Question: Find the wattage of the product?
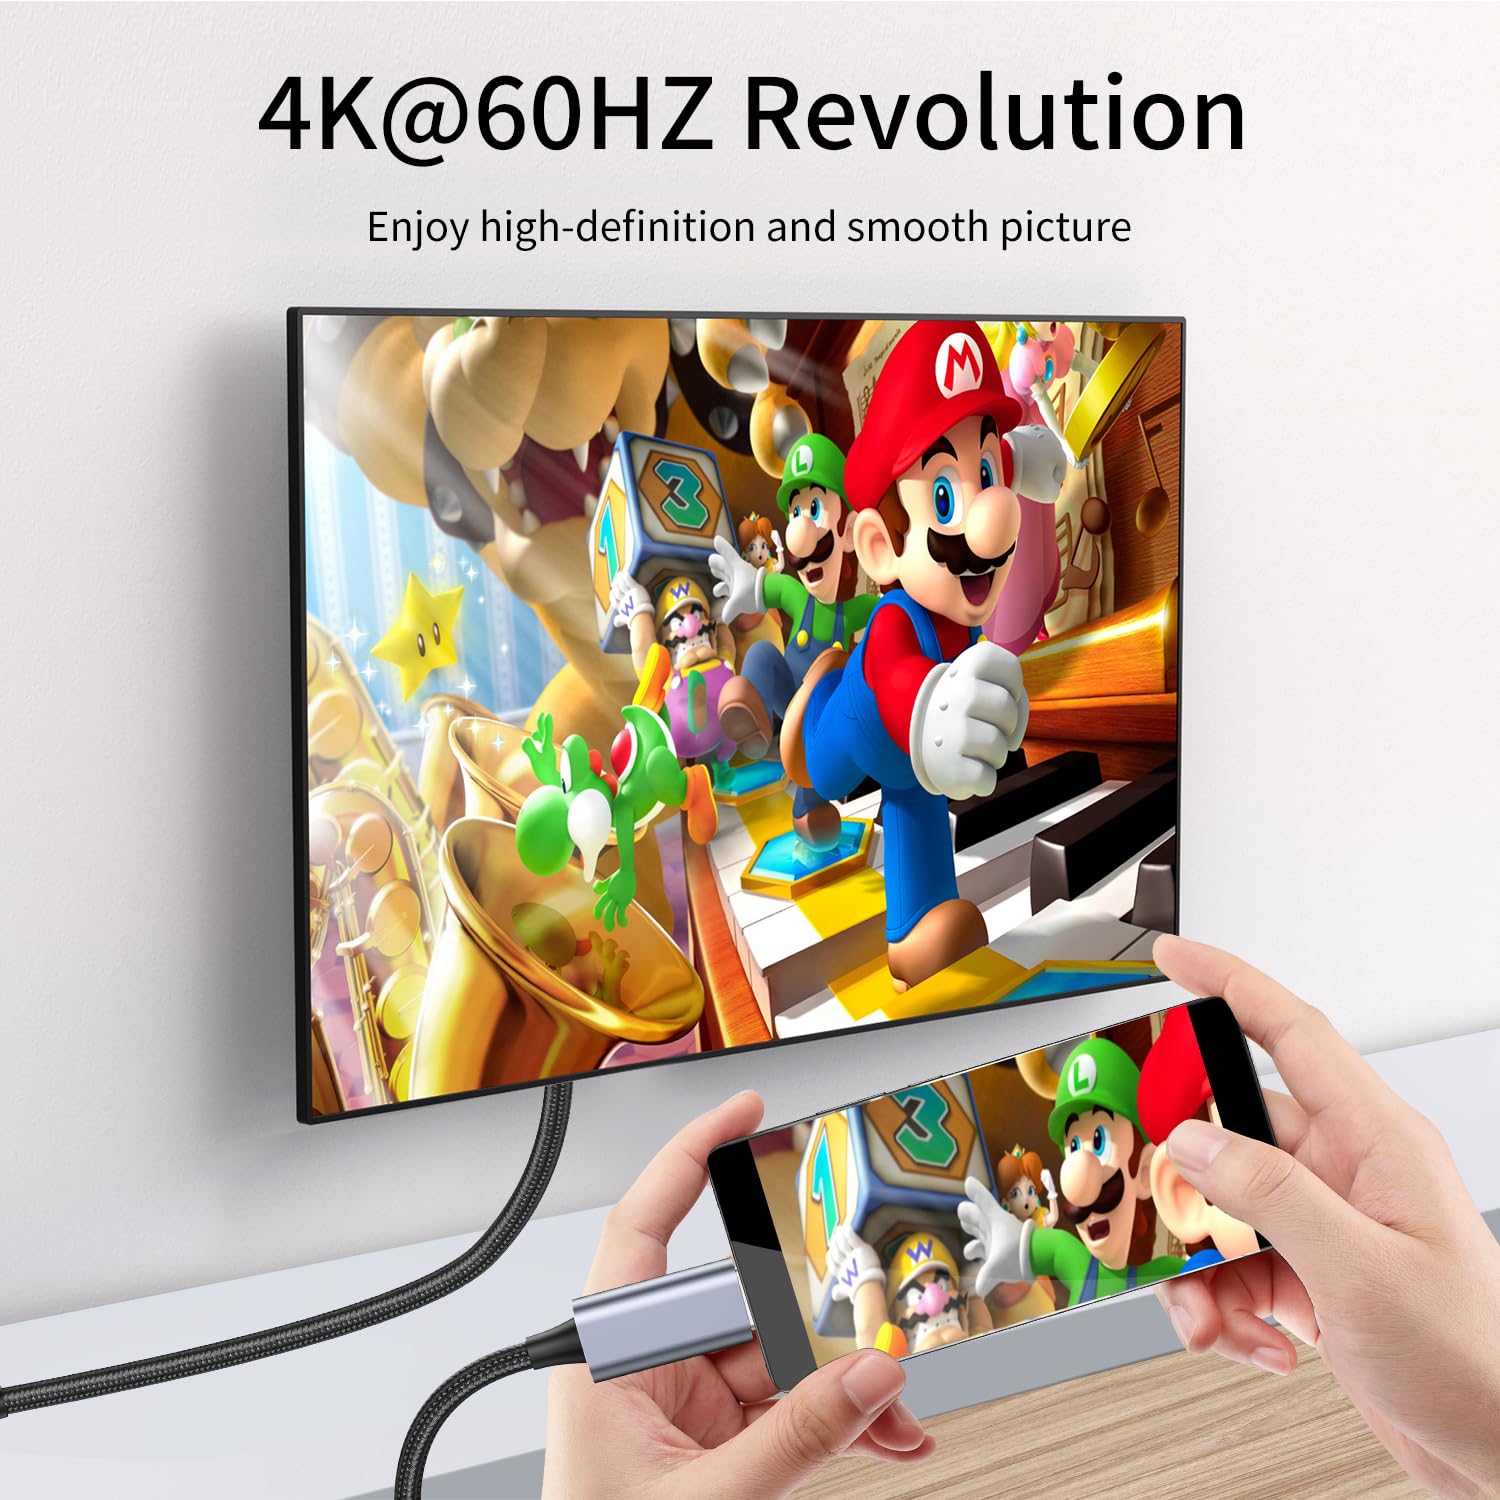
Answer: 3.0 watt